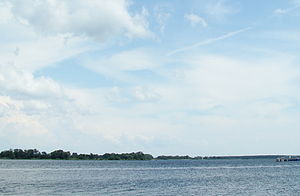
Oder
Oder i Police, Polen
Oder er en flod på grænsen mellem Tyskland og Polen. Oders kilde er i Tjekkiet ved Ostrava. Floden er 854,3 km lang. Oder udmunder i Østersøen i Szczecin, Police og Świnoujście-område.